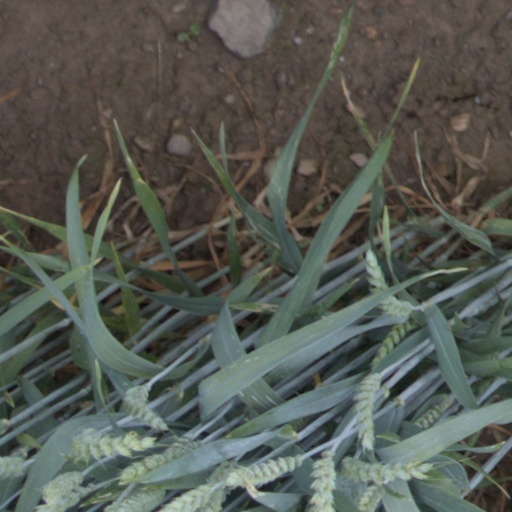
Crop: wheat